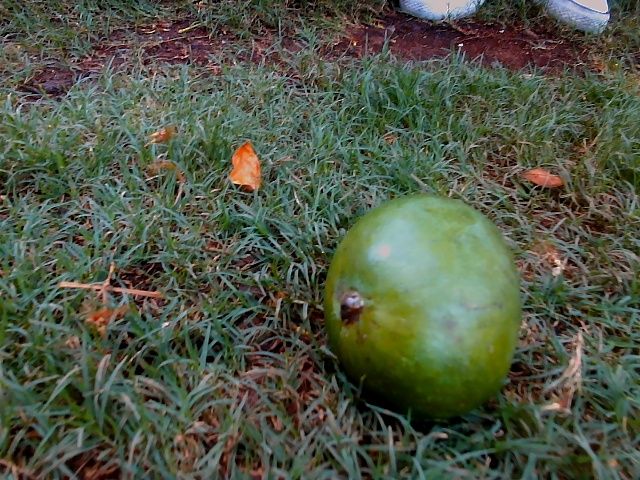
Label: Raw_Mango